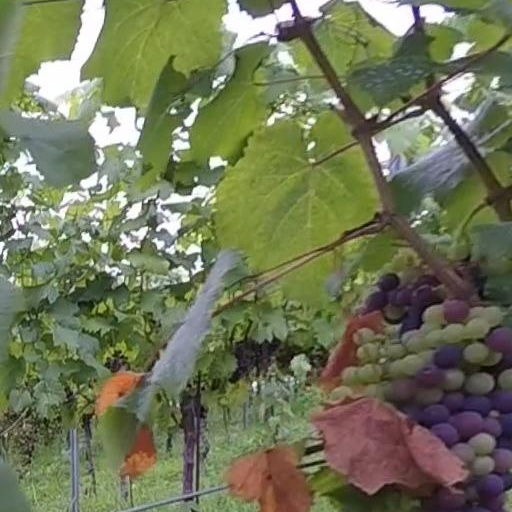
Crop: grape